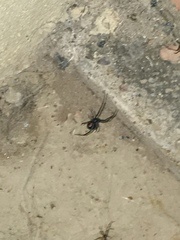
Species: Lactrodectus_hesperus